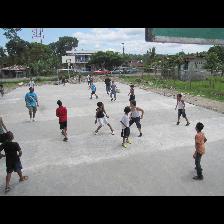
Label: Human